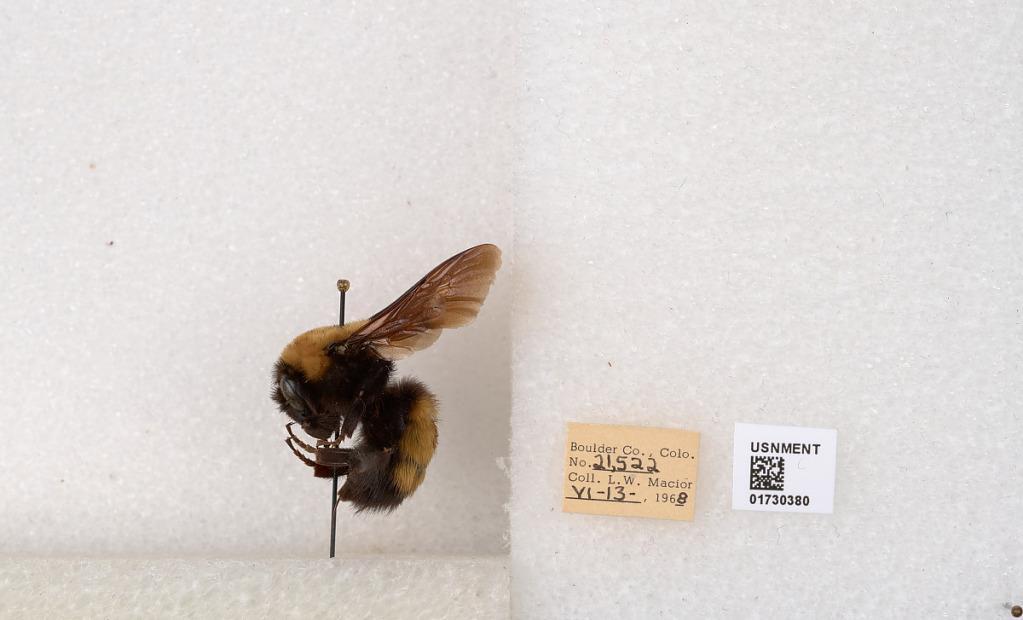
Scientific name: Bombus (Bombus) nevadensis Cresson